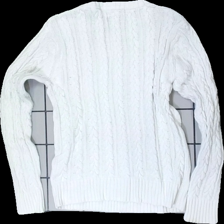
View: back
Type: Sweater
Category: Ladies
Brand: Not in the list
Brand text on label: Navy Story
Colors: White
Material: 100% cotton
Cut: C-collar
Size: M
Season: Autumn
Price range: <50
Recommended usage: Export
Comment: washed out